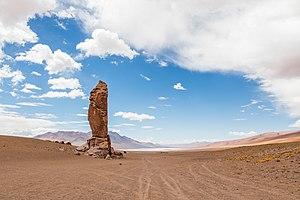
La Región de Antofagasta, du Chili, ressemble par son climat et sa géographie à la région de Tarapacá. Elle est entourée au Nord par la région de Tarapacá, à l'est par la Bolivie et l'Argentine et au Sud par la région d'Atacama.